Halabezack

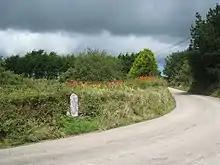
A milestone at Halabezack

Halabezack is a hamlet that lies west of Penryn in Cornwall, England.